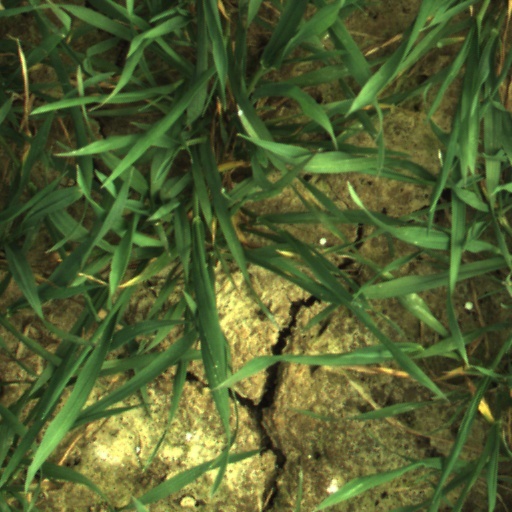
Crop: wheat